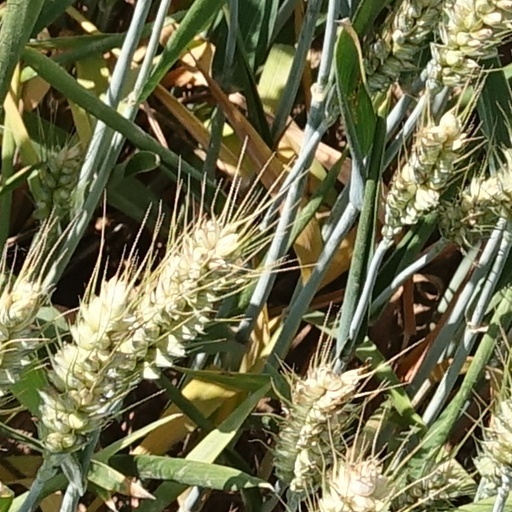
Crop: wheat